Mongol invasions of Japan

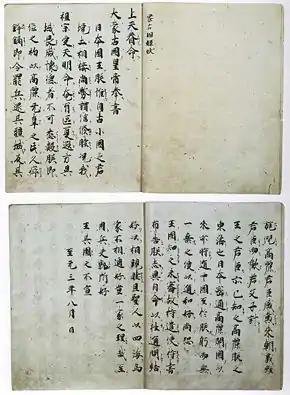
Letter from Kublai Khan of the "Great Mongol State" (大蒙古國) to the "King of Japan" (日本國王), written in Classical Chinese, the lingua franca in East Asia at the time, dated 8th Month, 1266. Now stored in Tōdai-ji, Nara, Japan.

Between 1266 and 1273, Mongol and Korean diplomatic missions went to Japan on six occasions to demand submission to the Mongols, but the Japanese ignored their demands.